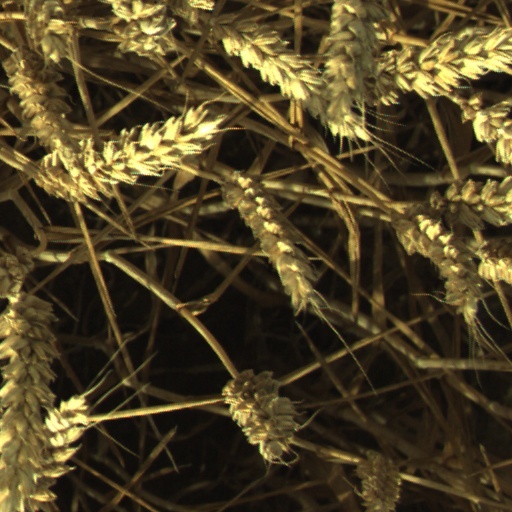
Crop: wheat